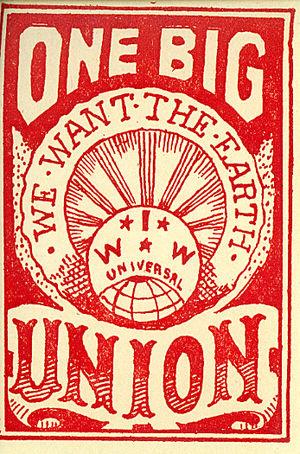
Industrial Workers of the World ou IWW est un syndicat international fondé aux États-Unis en 1905 dont le siège actuel se trouve à Chicago. À son apogée, en 1923, l'organisation comptait environ 100 000 membres actifs. Le nombre de ses adhérents déclina de façon spectaculaire après la scission de 1924, résultat de conflits internes et de la répression gouvernementale. Aujourd'hui, l'organisation milite activement, et compte environ 4 000 membres à travers le monde. L'adhésion aux IWW ne requiert pas de travailler dans une entreprise où existe une représentation syndicale et n'exclut pas l'adhésion à une autre organisation syndicale.
Le mouvement anarchiste au Chili est né sous l'influence de migrants européens, partisans de Mikhaïl Bakounine et affiliés à l'Association internationale des travailleurs, qui rencontrent Manuel Chinchilla, un Espagnol vivant à Iquique.